Zoe Ness

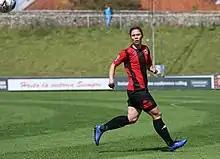

Zoe Ness (born 24 March 1996) is a Scottish footballer, who played as a forward for Rangers in the Scottish Women's Premier League.